Ragnhild Keyser

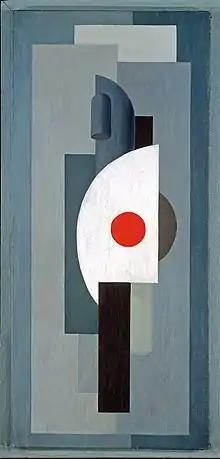
"Armour", 1926

Keyser was born in Oslo, Norway. She was the daughter of Ove Ludvig Keyser (1830-1889) and Karen Helga Ingebretsen (1849-1942).